Mauro Refosco

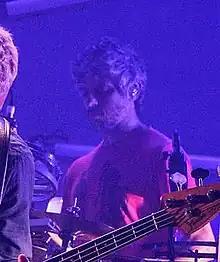
Refosco performing with Atoms for Peace in 2013

Mauro Refosco (born 16 October 1966), is a Brazilian percussionist. He is best known for his work with singer David Byrne and the American rock band Red Hot Chili Peppers. He was a member of the experimental supergroup Atoms for Peace – featuring Thom Yorke and Flea – and the forró band Forro in the Dark. Refosco was also briefly a member of Dirty Projectors.